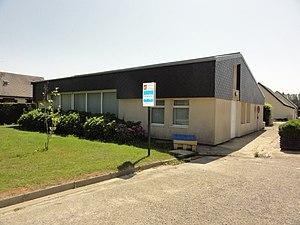
Bolleville (Seine-Mar.) salle polyvalente
Bolleville est une commune française située dans le département de la Seine-Maritime en région Normandie.